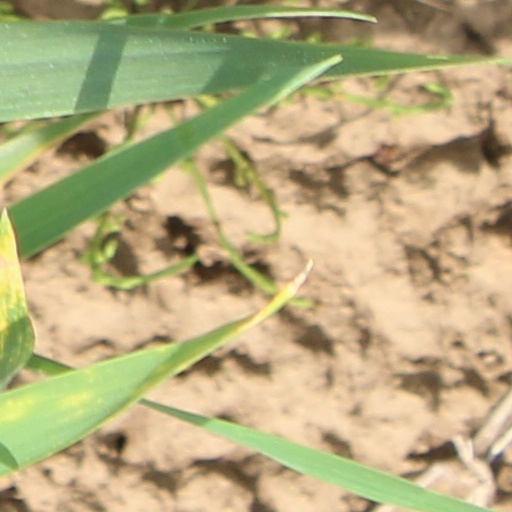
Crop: wheat